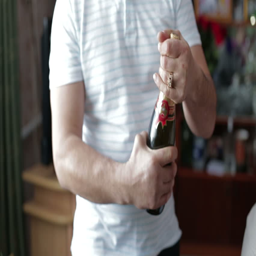
a man opens a bottle of champagne close - up